Carousel Buses

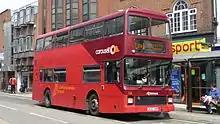
Northern Counties Palatine bodied Leyland Olympian in High Wycombe in July 2009

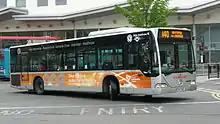
Mercedes-Benz Citaro in the original livery for route A40 in High Wycombe in July 2009

Carousel Buses was formed in 2000 by Steve Burns and John Robinson. It initially expanded by winning Buckinghamshire County Council contracts.